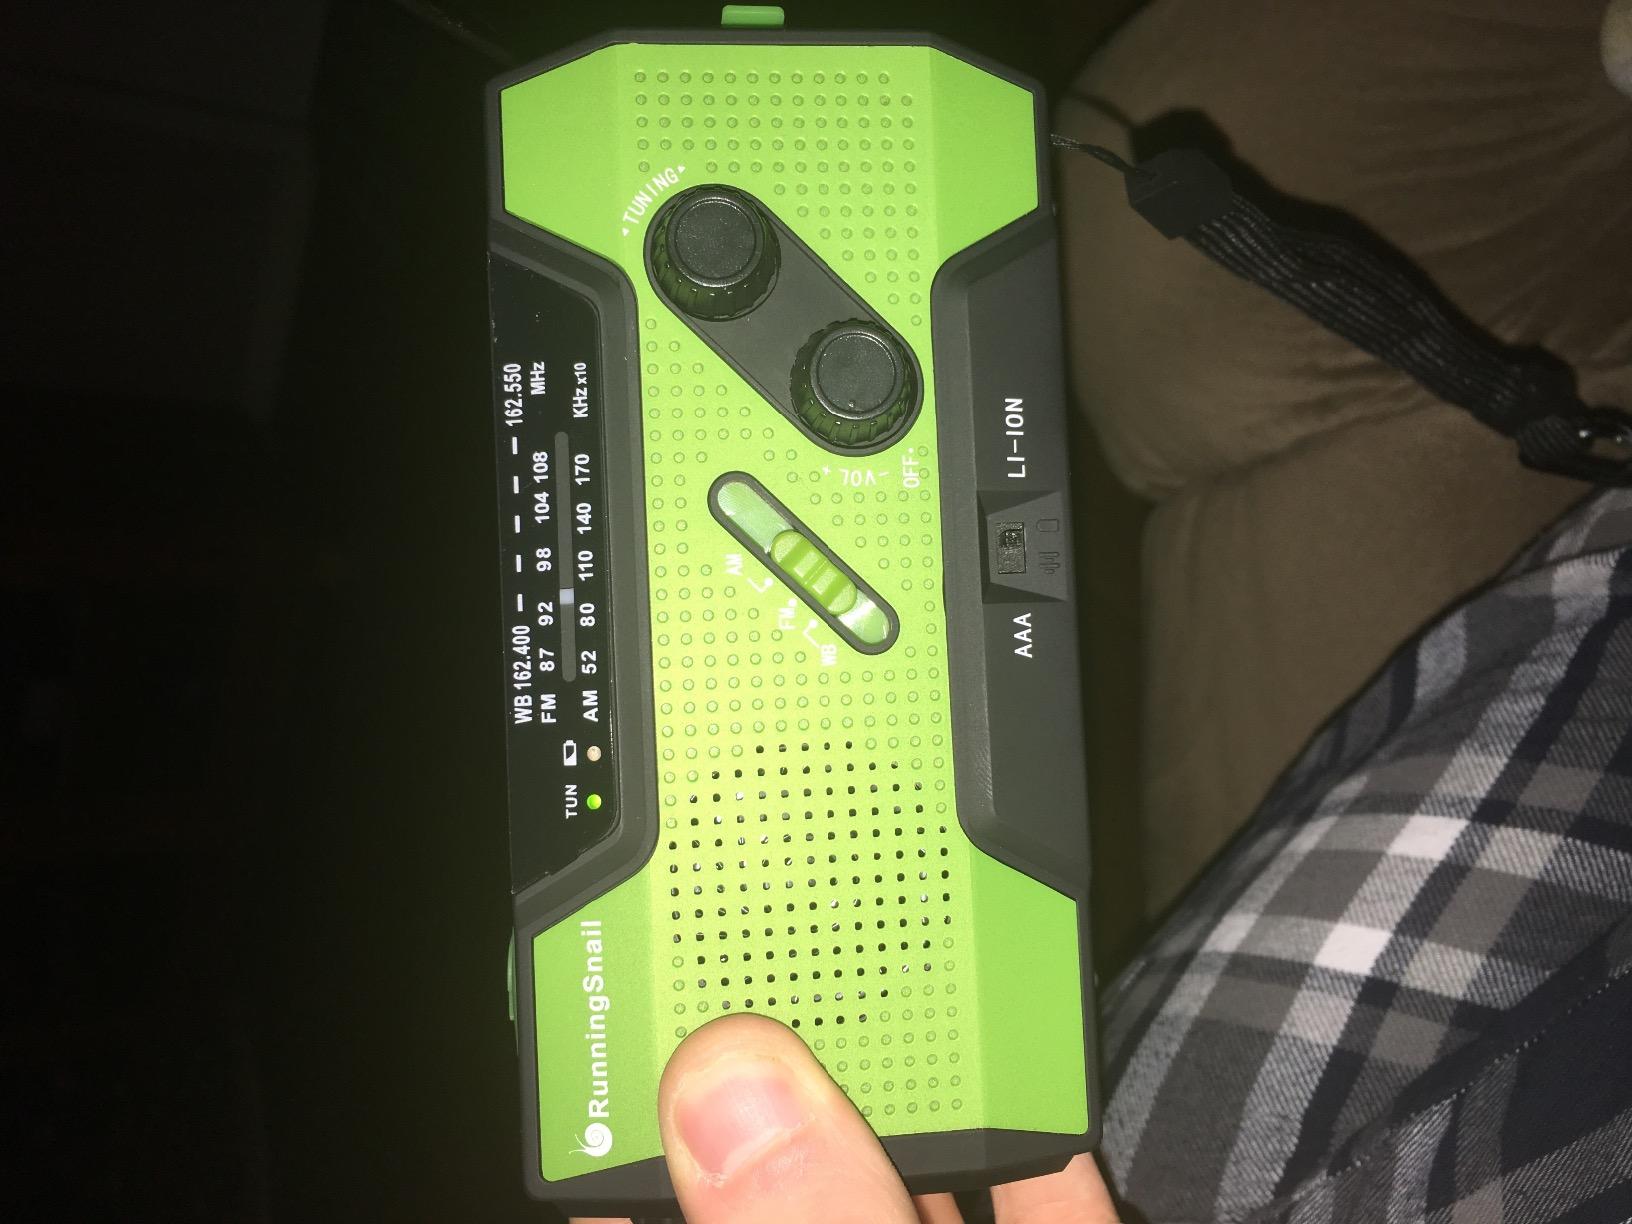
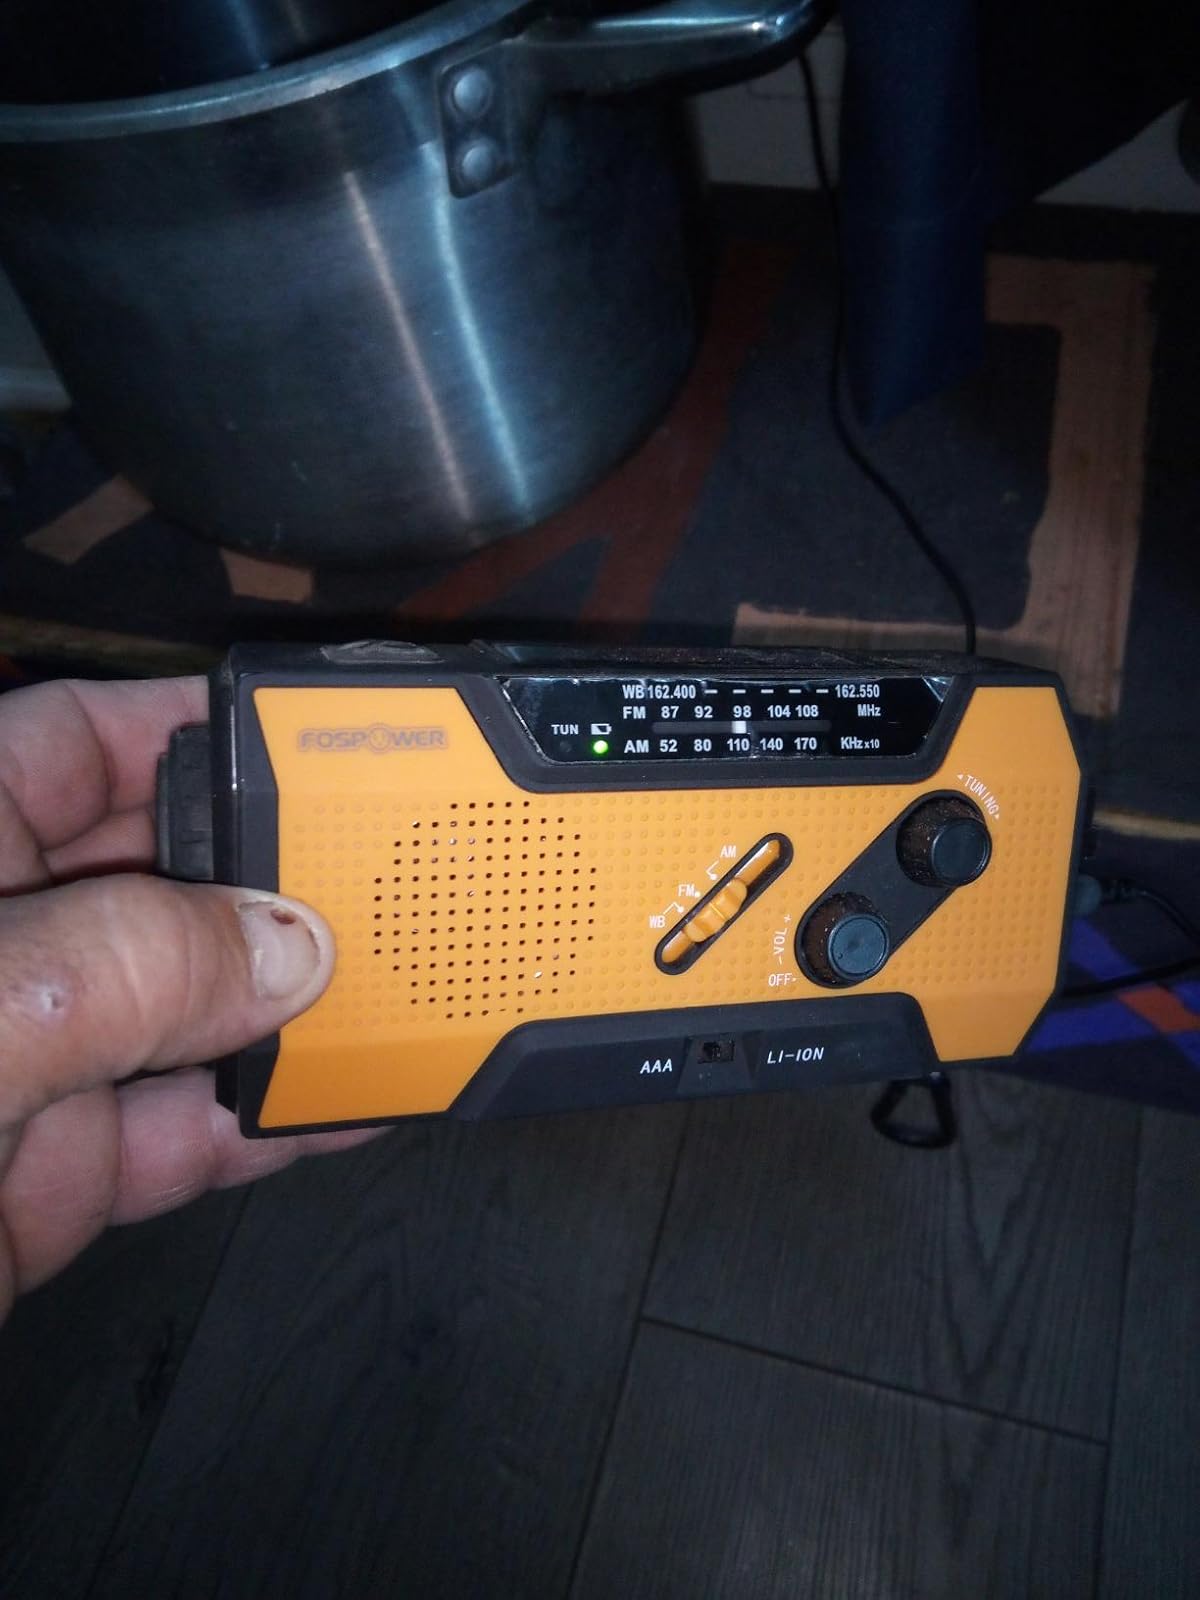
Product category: radio
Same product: no